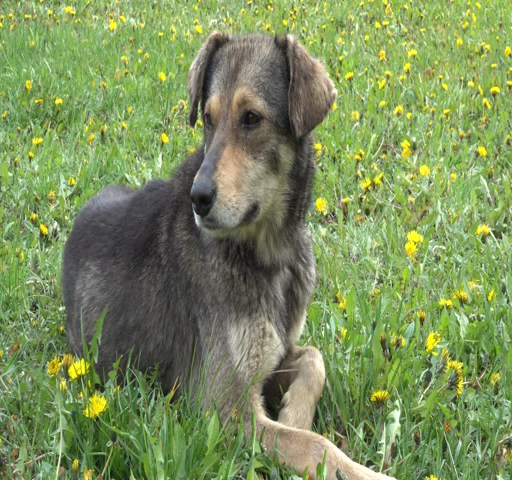
gray stray dog lies on the grass in the summer city park